North Cornwall Railway

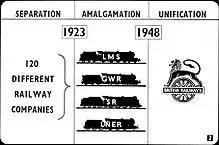
British Rail filmstrip showing how the railways were unified under BR.

Under the provisions of the Grouping Act, on 1 January 1923, the railway companies of Great Britain were amalgamated into "The Big Four" companies. As a part of railway grouping, the North Cornwall Railway was absorbed by the LSWR which itself became a "constituent company" of the newly established Southern Railway. While the process of grouping took practical effect at the beginning of 1923, although a number of technical requirements resulted in the official transfer dates varying.